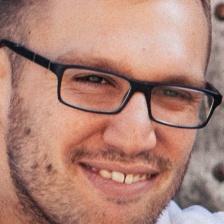
Label: faces